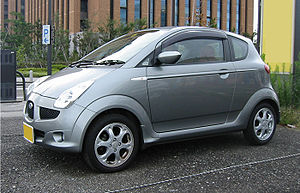
Kei-Car / Galleri
Kei-Car er en japansk betegnelse for små mikrobiler. Kei-Cars står for omkring en tredjedel af det samlede nybilssalg i Japan. For at en bilmodel kan tilhøre Kei-Car klassen, må den maksimalt være 3,39 meter lang og 1,475 meter bred, og motorens slagvolume må maksimalt være 660 cm³. Privat registrerede Kei-Cars har en gul nummerplade med sort skrift, mens kommercielt registrerede køretøjer har en sort nummerplade med gul skrift. Denne indregistrering giver et afgiftsnedslag samt en fritagelse for parkeringstilladelse. På trods af de lave ydermål findes Kei-Cars i flere forskellige karrosseriformer, lige fra mikrobil over mini-MPV til offroader.